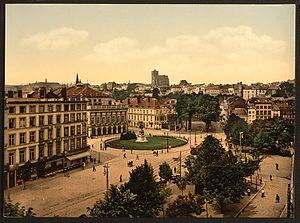
La place de l'Opéra est une petite place du centre de Liège.